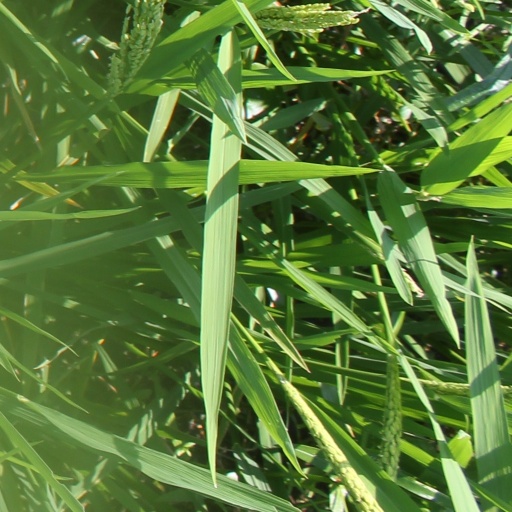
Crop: rice